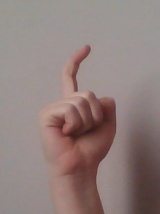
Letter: ra